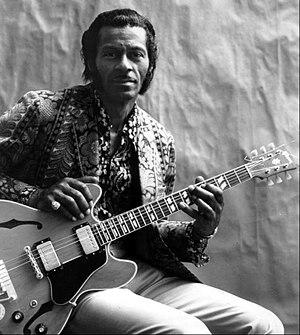
The London Chuck Berry Sessions est un album du guitariste, chanteur et auteur-compositeur américain Chuck Berry, moitié studio et moitié live, sorti en octobre 1972 chez Chess Records.